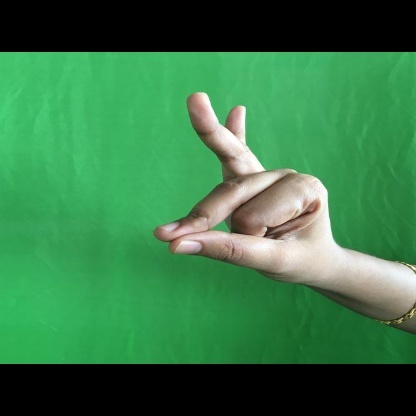
Mudra: Bramaram